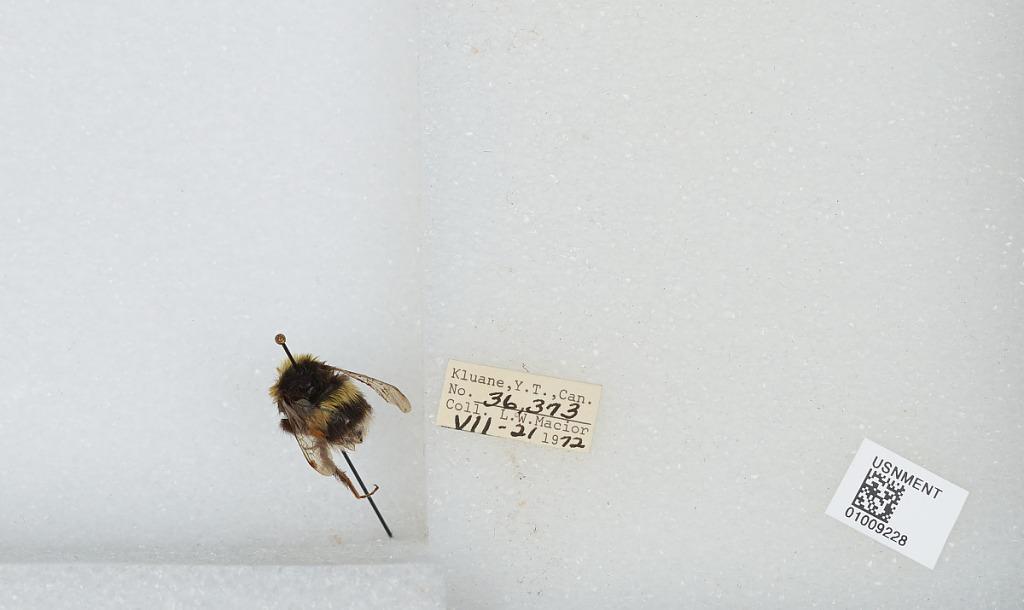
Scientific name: Bombus (Bombus) lucorum (Linnaeus)
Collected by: L. Macior
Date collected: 1972-7-21
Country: Canada
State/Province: Yukon Territory
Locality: Kluane
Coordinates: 60.75, -139.5